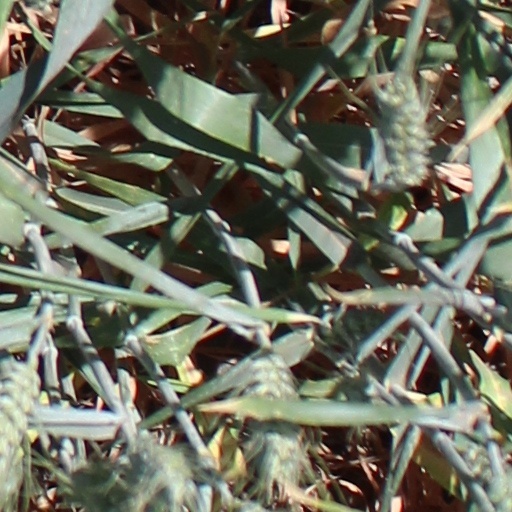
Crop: wheat